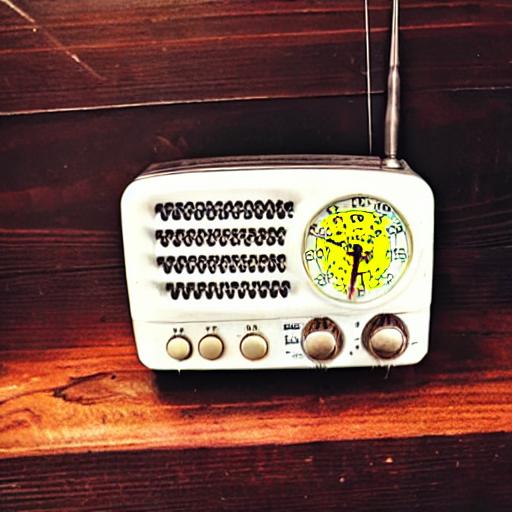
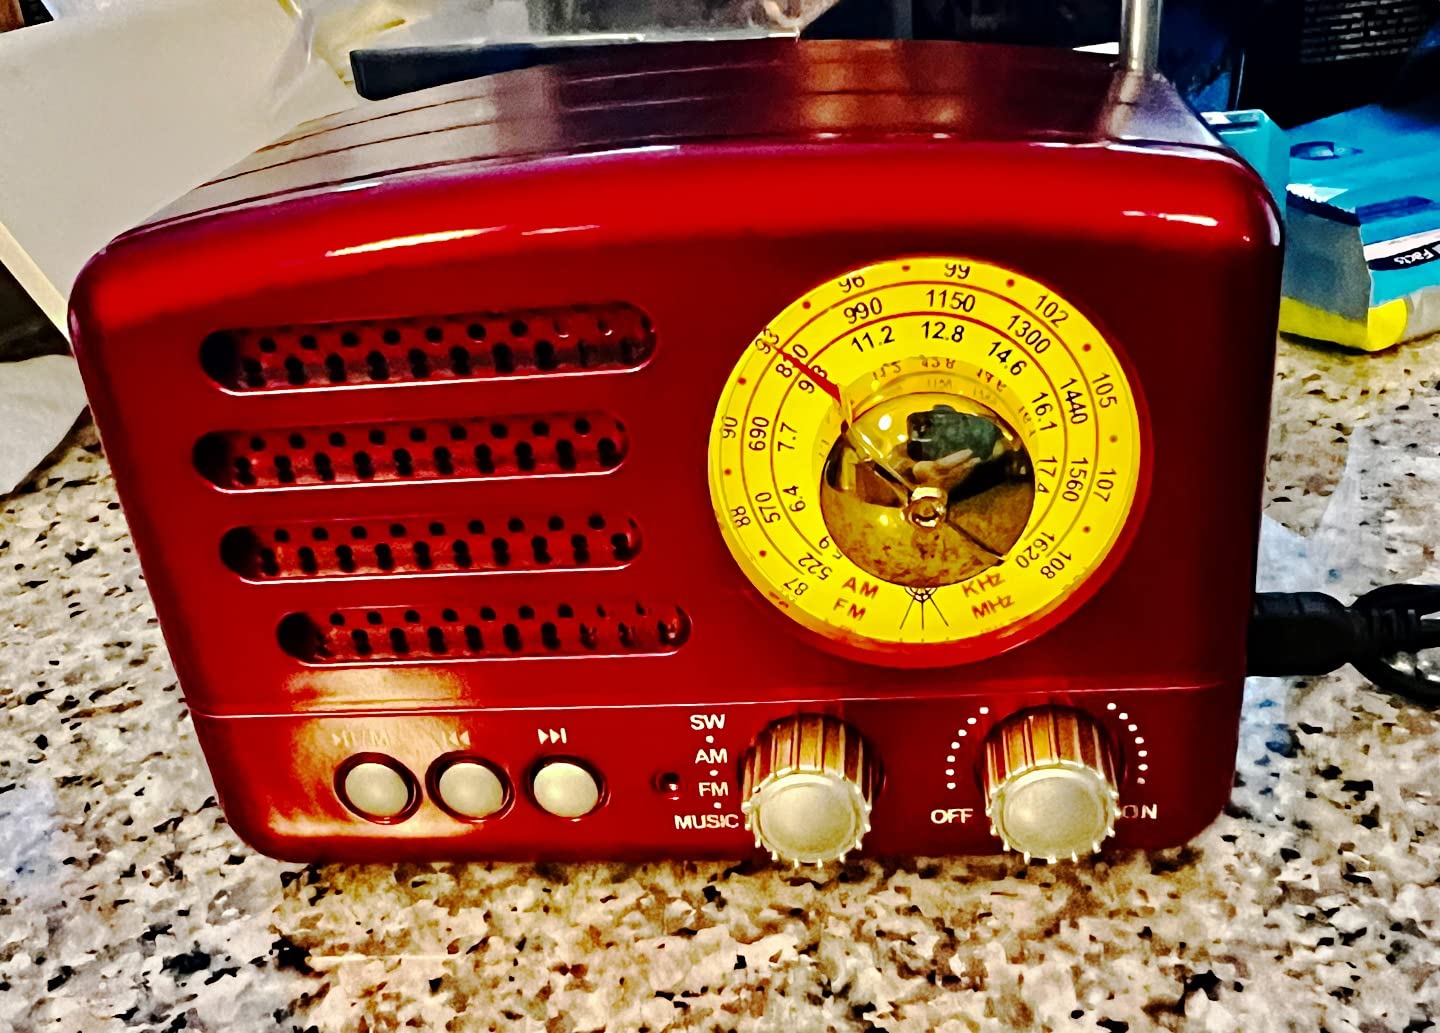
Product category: radio
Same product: no